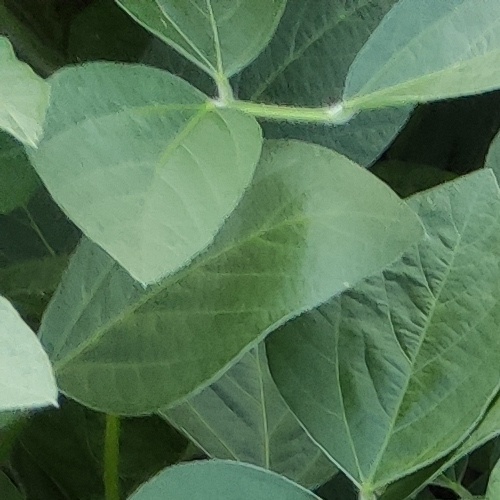
Label: Healthy